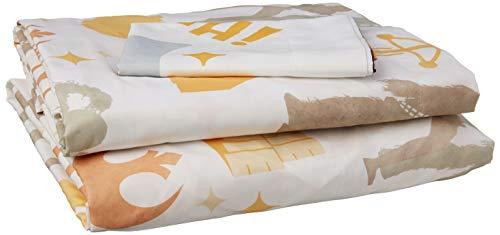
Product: Jay Franco Star Wars Chewie 3 Piece Twin Sheet Set
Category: Home & Kitchen | Bedding | Kids' Bedding | Sheets & Pillowcases | Sheet & Pillowcase Sets
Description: Super soft and fun design - Super soft twin size sheet set includes 1 fitted sheet 39" inch x 75" inch, 1 flat sheet 66" inch x 96" inch, and 1 standard pillow case 20" inch x 30" inch; with it's vibrant colours and cozy feel, this Star Wars Chewie twin sheet set is sure to make bedtime fun; bedding features Chewbacca from your favorited movie.
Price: $26.48
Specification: ProductDimensions:39x75x10inches|ItemWeight:1.85pounds|ShippingWeight:1.85pounds(Viewshippingratesandpolicies)|Manufacturer:JayFranco&Sons,Inc.|ASIN:B07JFM2F5G|Itemmodelnumber:JF24397TCD